Narito ang Puso Ko (TV series)

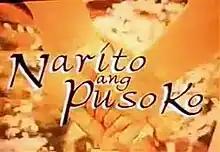
Title card

( / international title: "Here is My Heart") is a Philippine television drama romance series broadcast by GMA Network. Directed by Enrico Quizon and Gina Alajar, it stars Jolina Magdangal, Raymart Santiago and James Blanco. It premiered on June 9, 2003 on the network's Telebabad line up. The series concluded on March 5, 2004 with a total of 175 episodes.